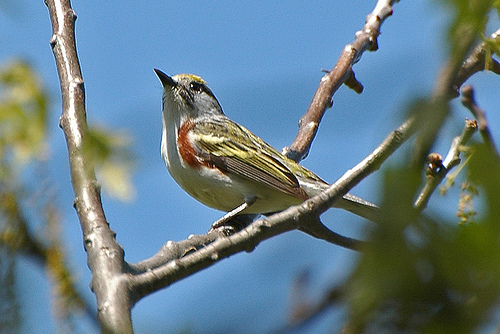
this bird has rust-colored sides encasing a white breast, yellow belly and abdomen, with a black beak and eyebrows.
this is a bird with a yellow belly, white breast, red wing and a black beak.
this colorful bird has a white belly and breast, green wings with white and black wing bars, and green tarsus and feet.
this bird is white with red on it and has a very short beak.
the bird has a brown eyering and yellow secondaries as well as a white breast.
this yellow and orange bird is small and has white down its breast.
this bird is white brown and yellow in color, with a sharp beak.
this bird is white with green and has a long, pointy beak.
the bird has a white breast, striped wingbars and black eyerings.
this bird is white, yellow and black in color, and has a black beak.
Species: Chestnut Sided Warbler